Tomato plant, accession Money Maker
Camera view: bottom (45 deg); turntable rotation: 120 degrees
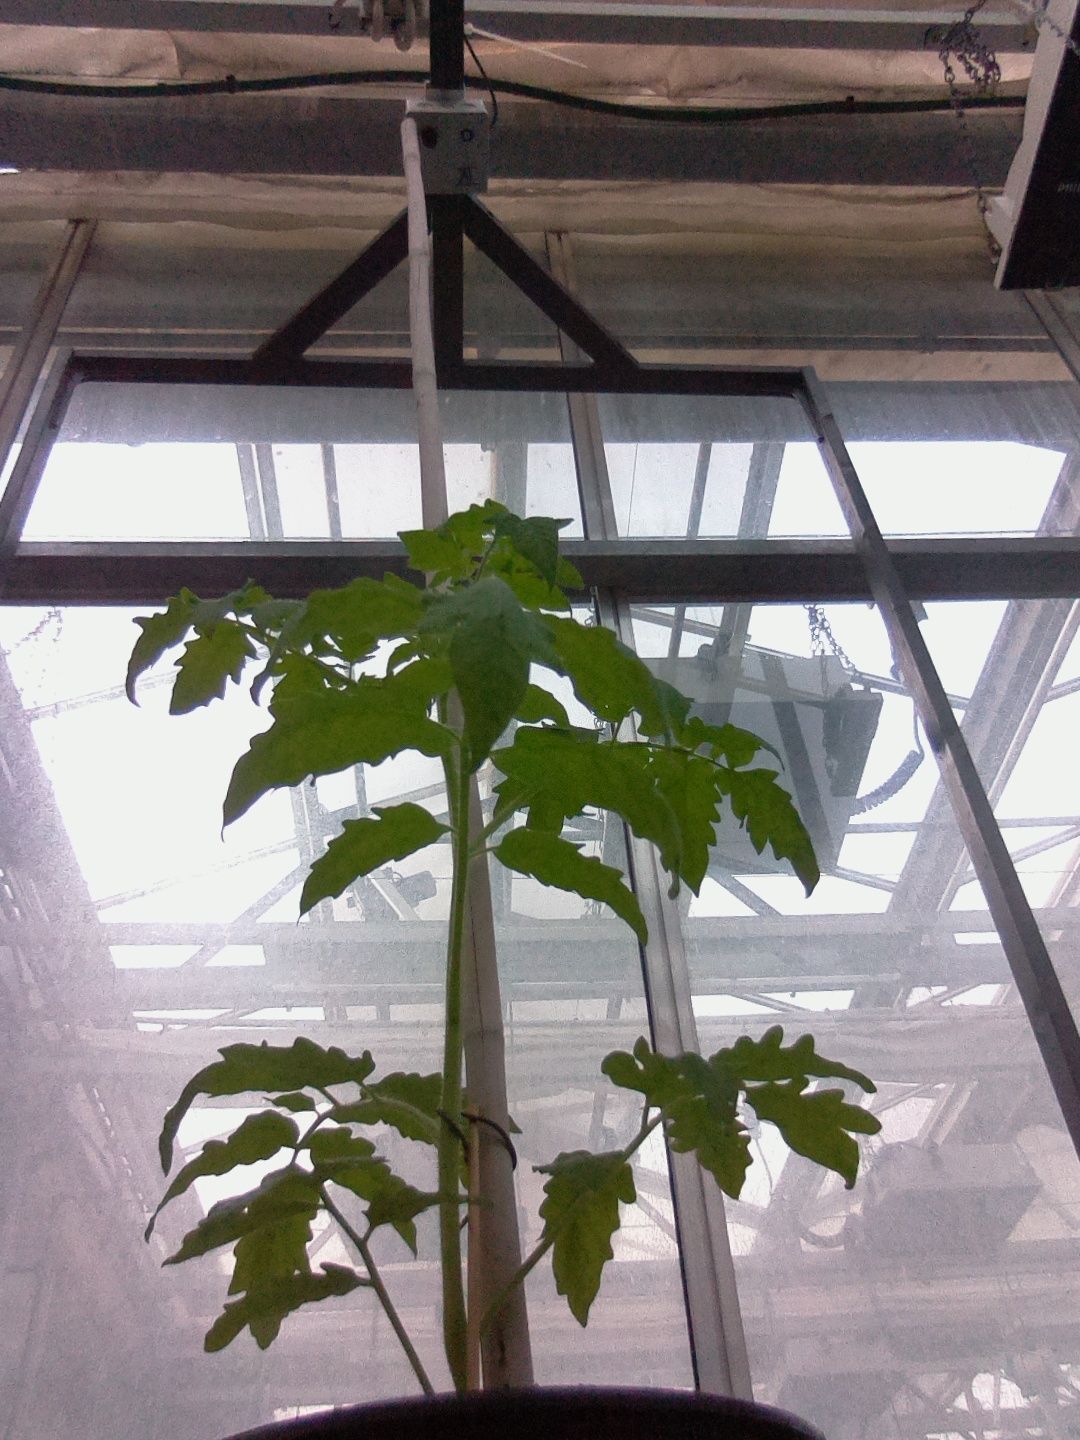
BBCH growth stage 13: 6 of true leaves visible